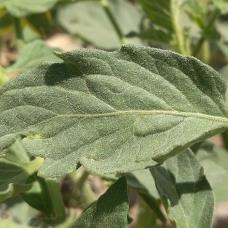
Crop: Tomato
Condition: healthy-leaf